US-led intervention in Iraq (2014–2021)

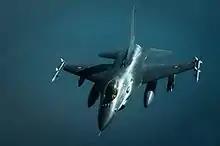
A Royal Danish Air Force F-16, October 2016

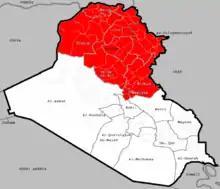
Locations where the U.S. bombed ISIL in Iraq (between 8 August and 16 September.)

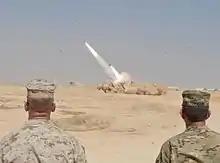
General Stephen J. Townsend observes a HIMARS strike that destroyed a building near Haditha, September 2016

At the invitation of the Iraqi Government, on 15 June 2014 President Obama ordered dozens of United States troops to Iraq in response to offensives by ISIL (see previous section 'Background'), to assess Iraqi forces and the ISIL threat. Obama sent a total of 275 troops to provide support and security for U.S. personnel and the U.S. Embassy in Baghdad, following the capture of Mosul by ISIS.